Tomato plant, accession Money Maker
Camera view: vertical (180 deg); turntable rotation: 210 degrees
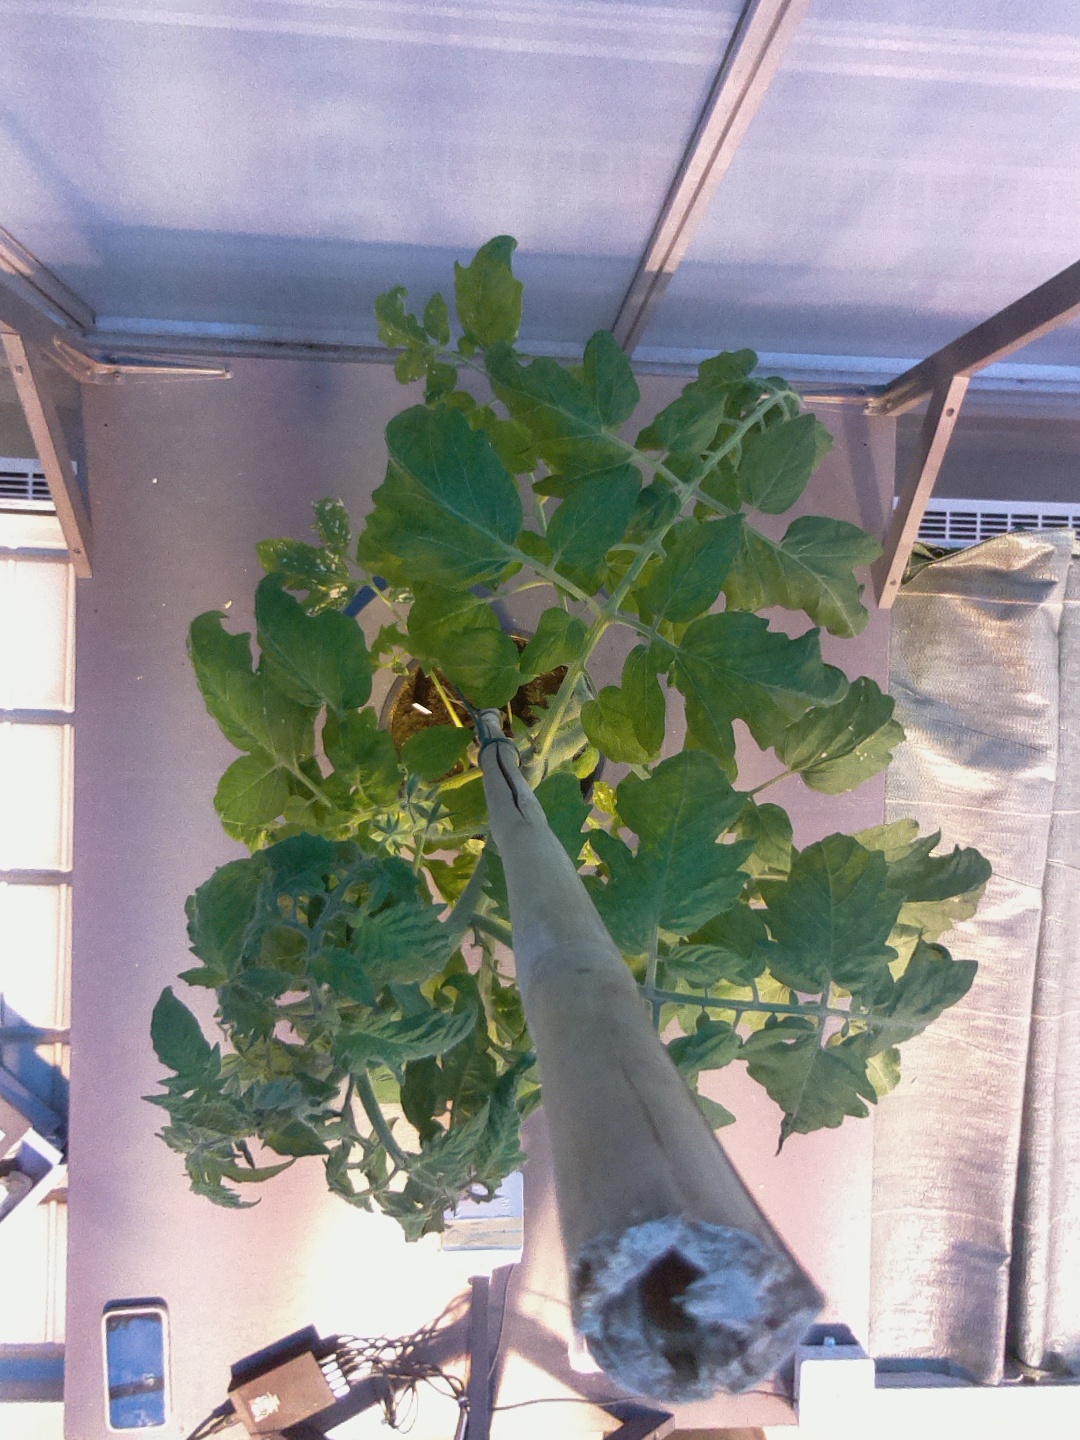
BBCH growth stage 60: First flowers open